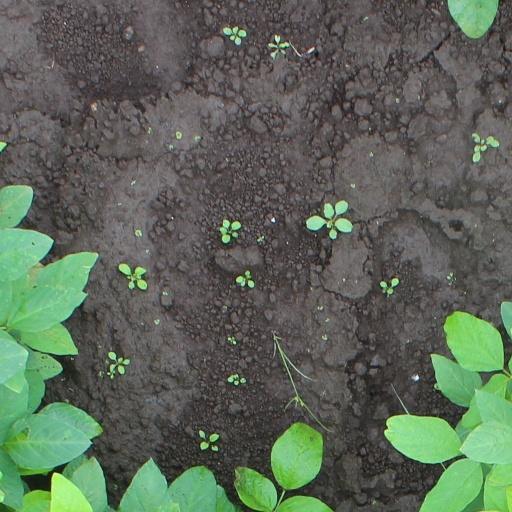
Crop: soybean